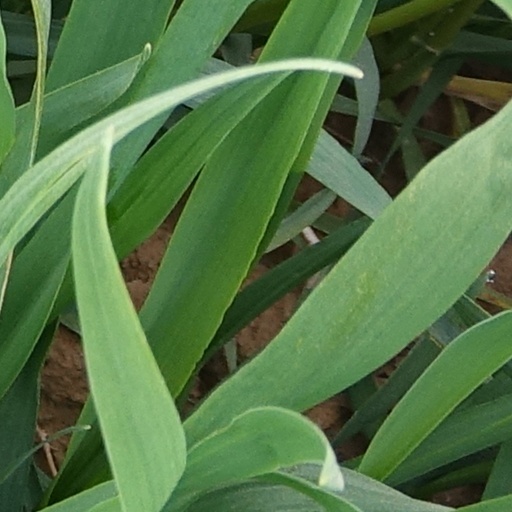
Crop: wheat